Battle of Hill 60 (Gallipoli)

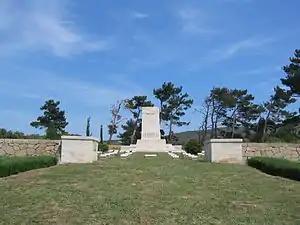

During November, New Zealand sappers drove a mine under Hill 60 creating a large crater at the summit though the Allies did not occupy it. The Turks later mined the Allied positions. The positions on Hill 60 were mined prior to evacuation on 12 December, which was scheduled for 45 minutes prior to the evacuation of Russell's Top. On the night of 19–20 December, all survivors of the Anzac front were evacuated from Gallipoli.